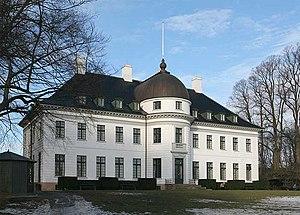
Nicolas-Henri Jardin, né à Saint-Germain-des-Noyers le 22 mars 1720 et mort à Paris le 31 août 1799, est un architecte et paysagiste néoclassique français qui accomplit la majeure partie de sa carrière au Danemark.
La famille von Bernstorff est une famille de la noblesse immémoriale d'Allemagne du Nord originaire du Mecklembourg qui s'illustra à la cour du Danemark et du temps de l'Empire allemand. Ses racines remontent aux terres de Bernstorf, aujourd'hui dans l'arrondissement du Mecklembourg-du-Nord-Ouest.
Le palais de Bernstorff est une résidence royale danoise située à Gentofte, au Danemark.